Lost Love

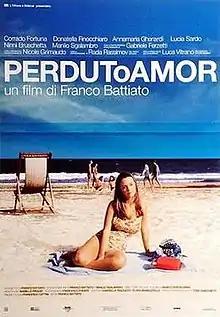
Theatrical release poster

Lost Love (also spelled "Perduto amor") is a 2003 Italian autobiographical drama film. It marked the directorial debut of singer-songwriter Franco Battiato. For this film Battiato won the Nastro d'Argento for best new director.